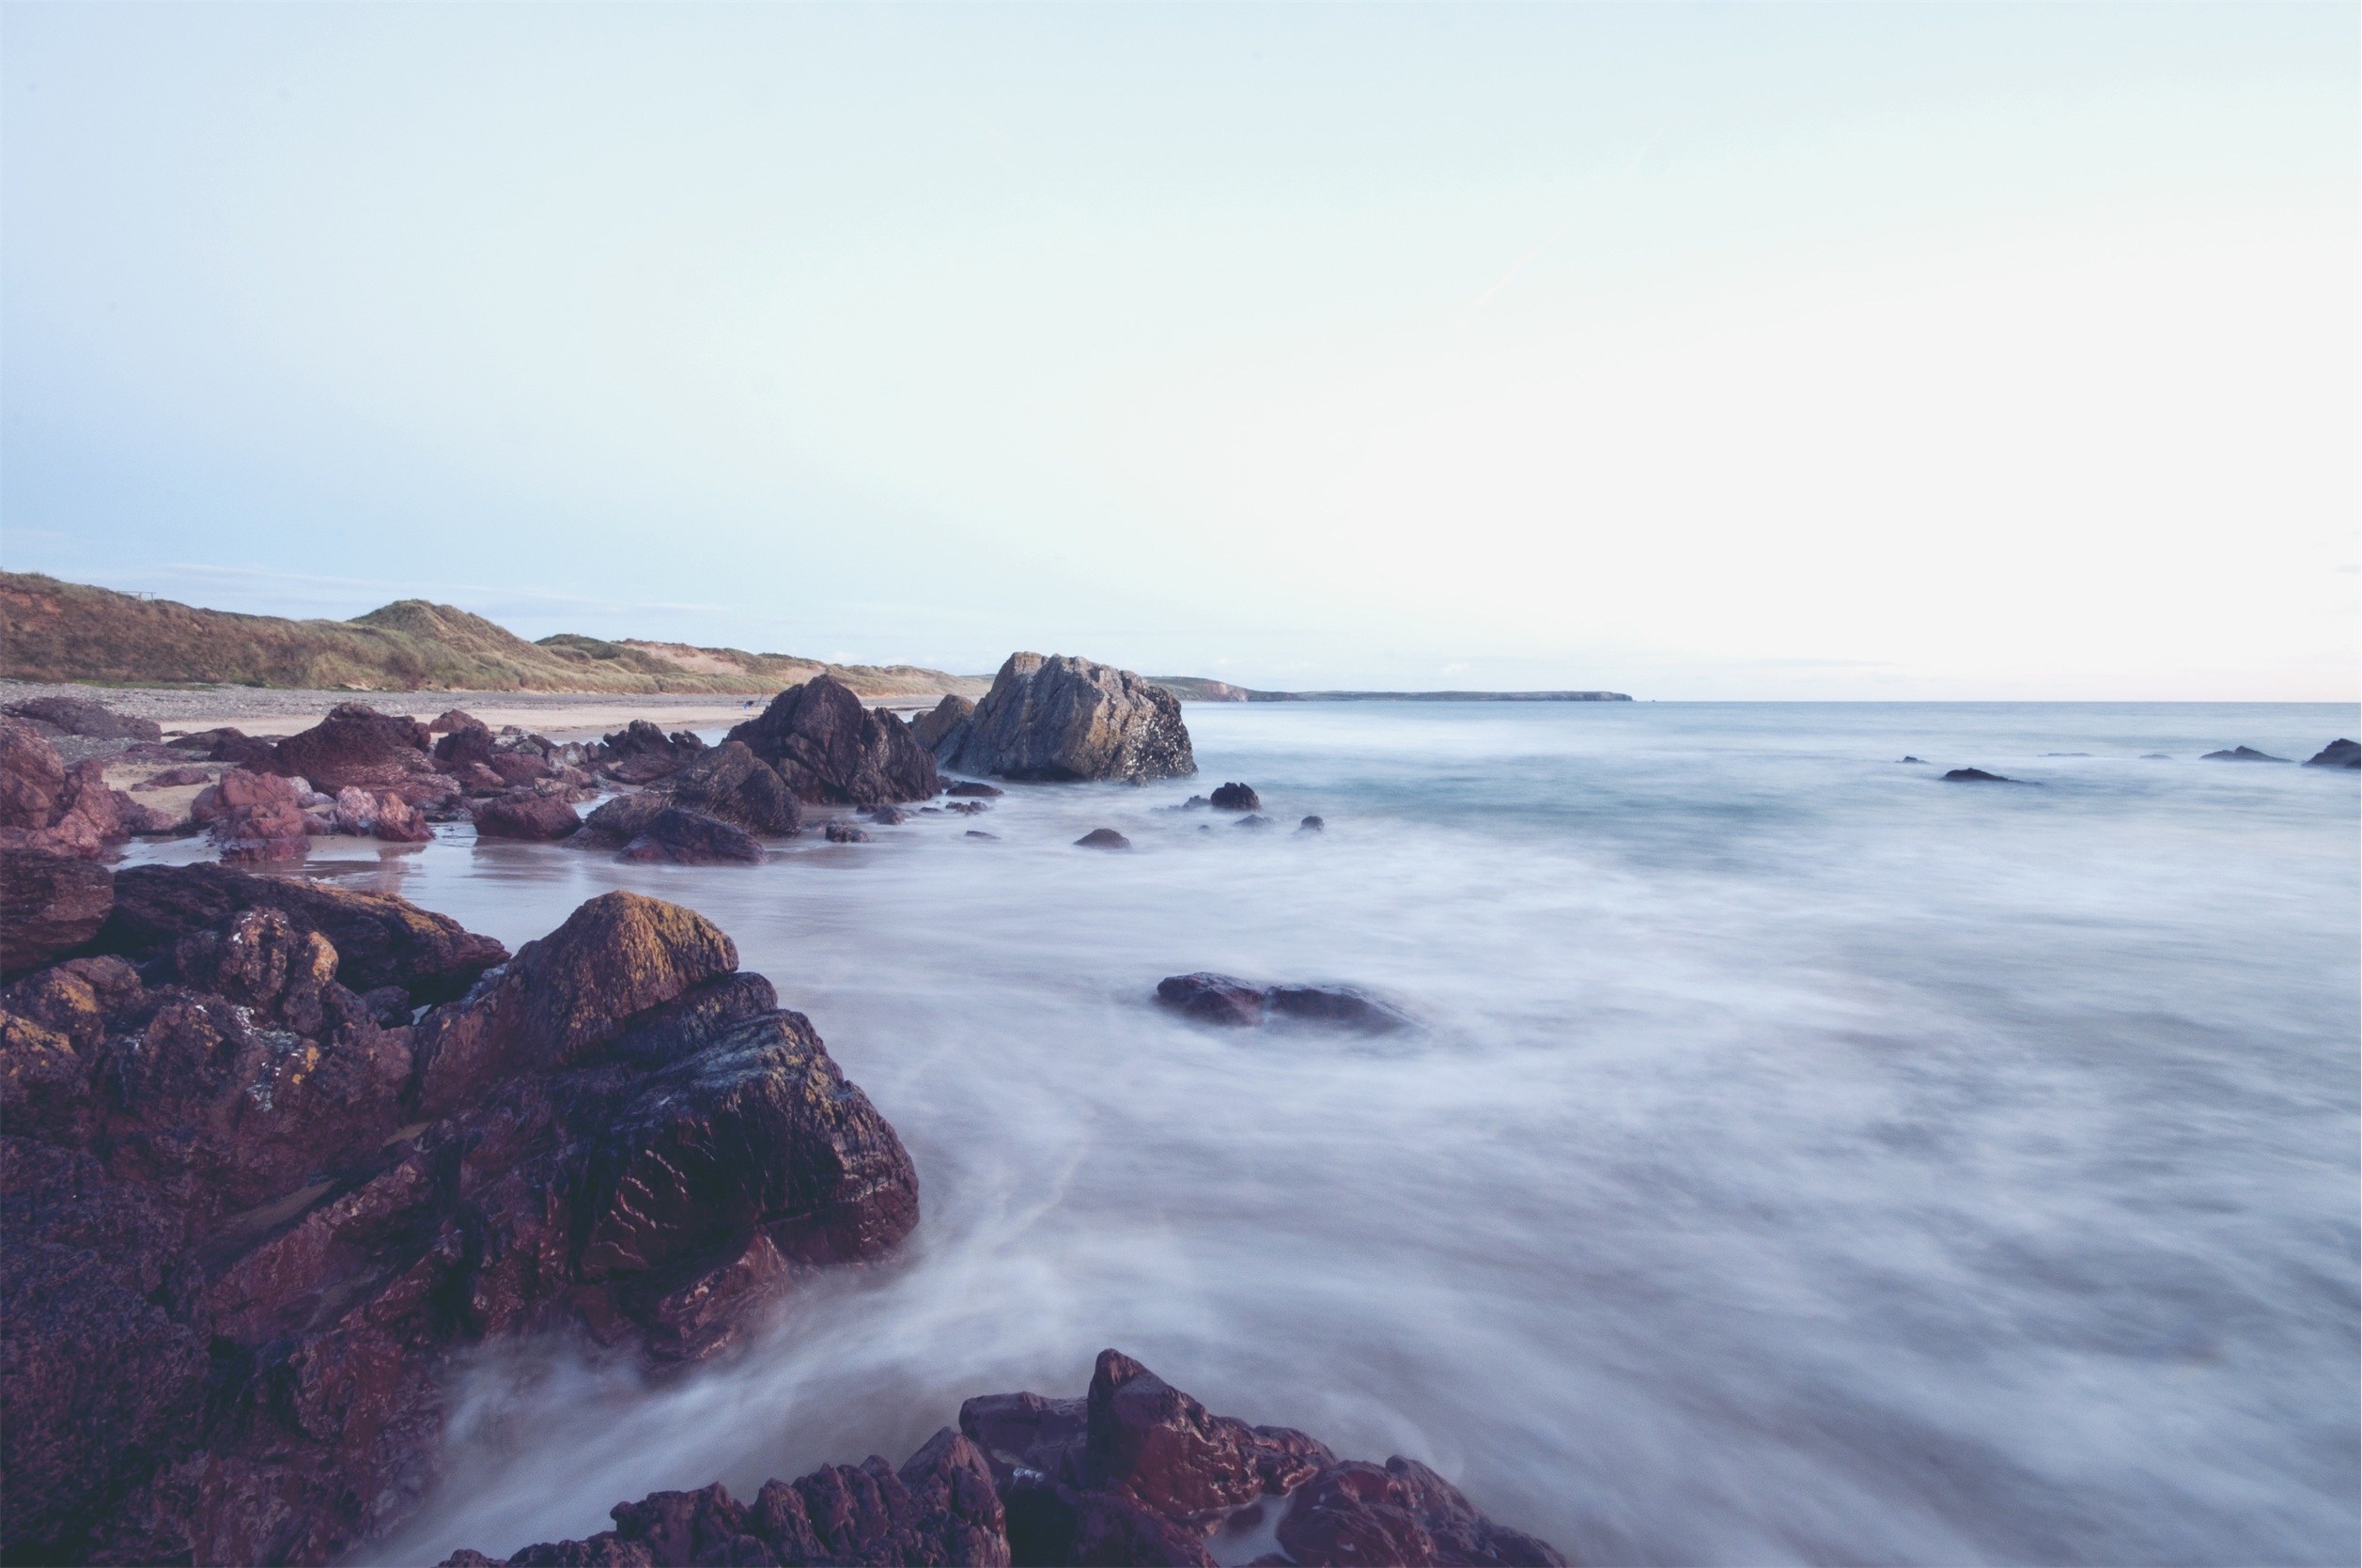
beach, sea, coast, water, sand, rock, ocean, morning, shore, wave, cliff, bay, terrain, body of water, rocks, boulders, cape, wind wave